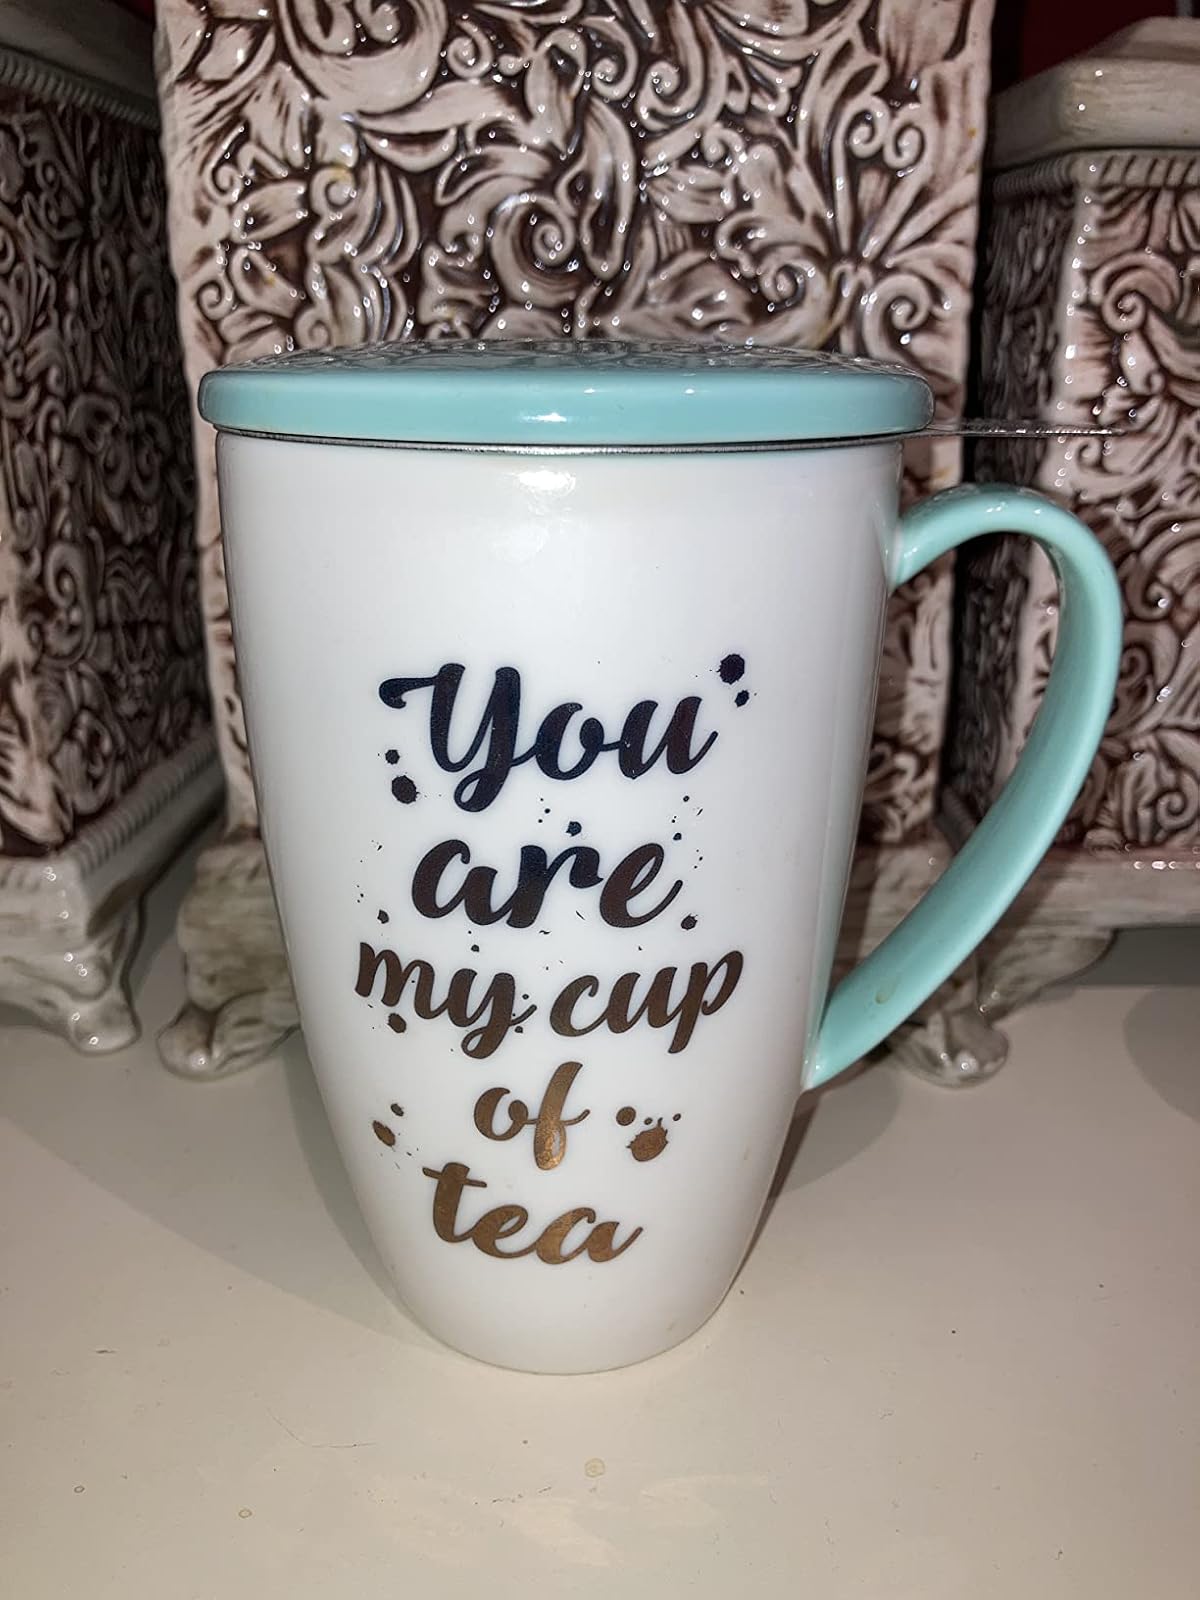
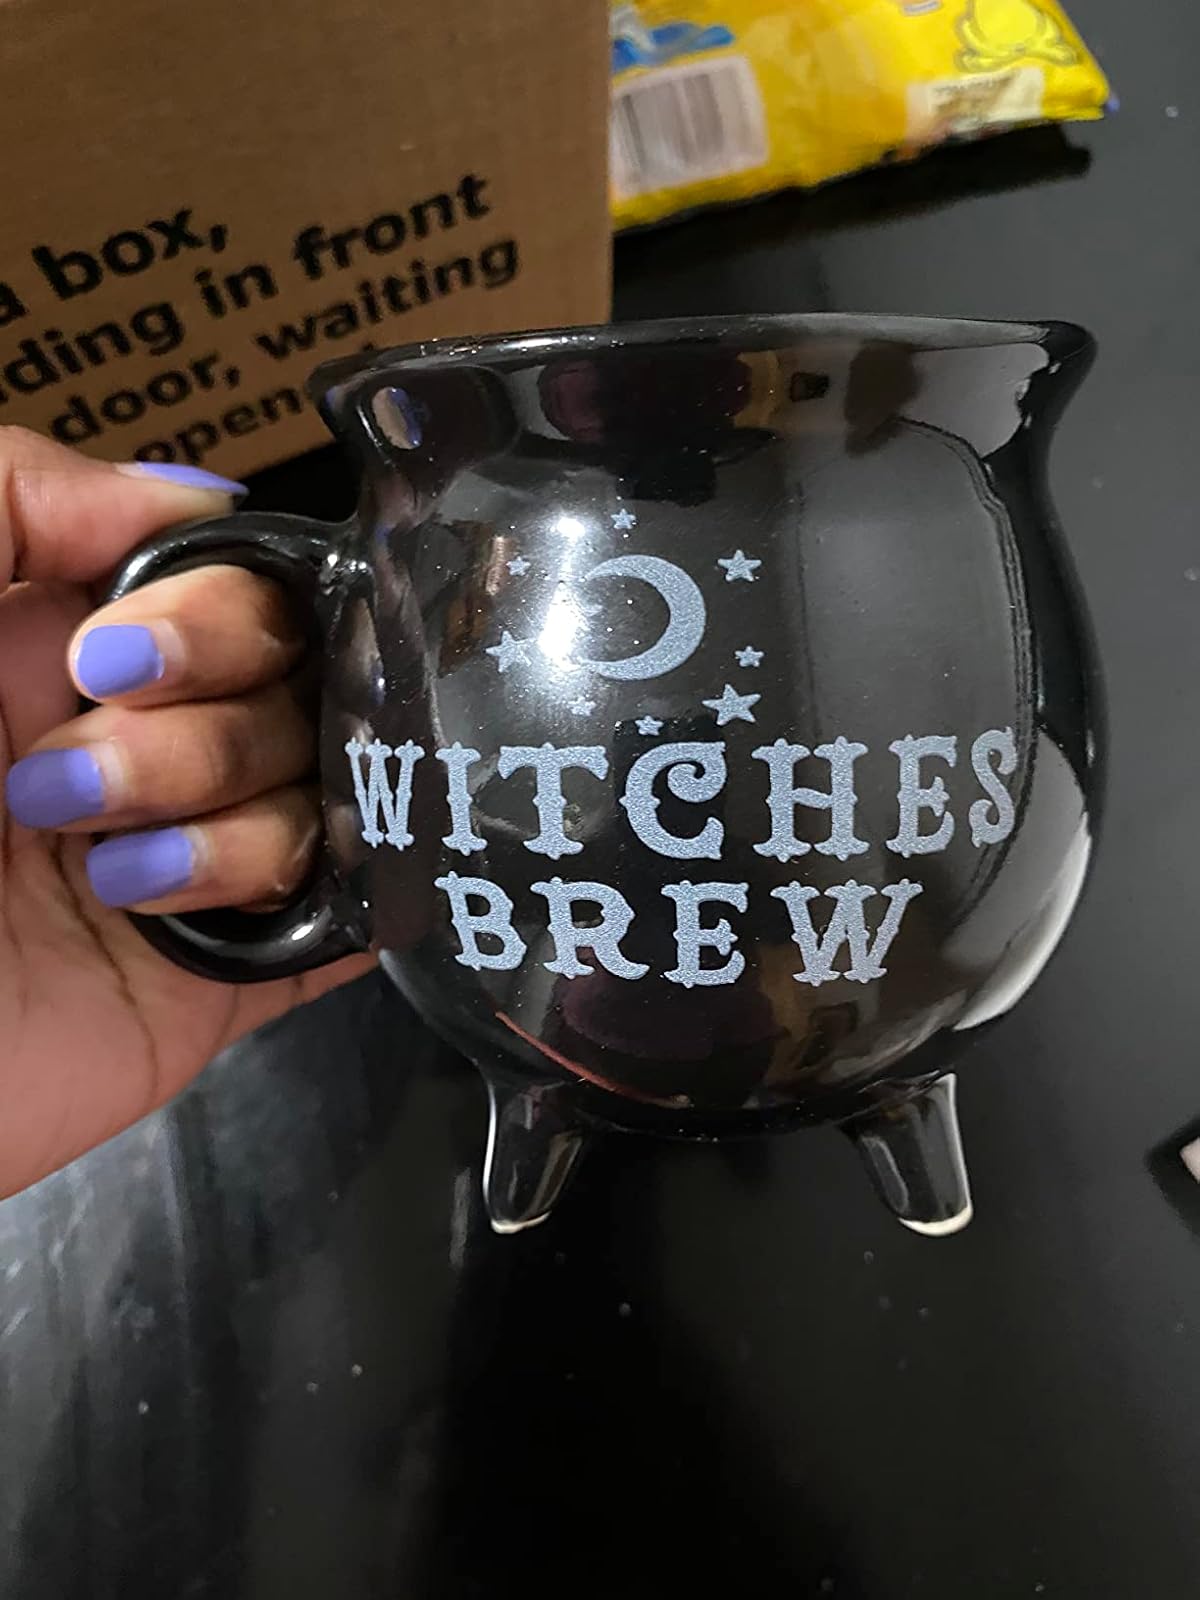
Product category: items_mug
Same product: no